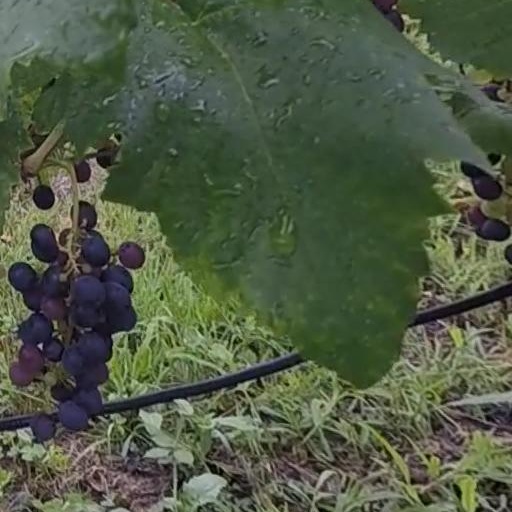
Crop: grape